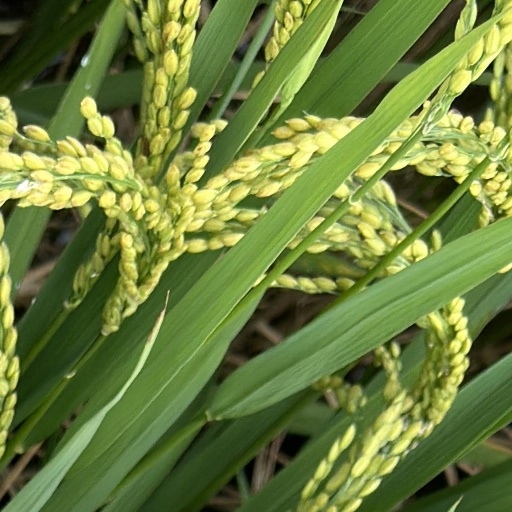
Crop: rice